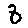
Label: 8